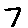
Label: 7